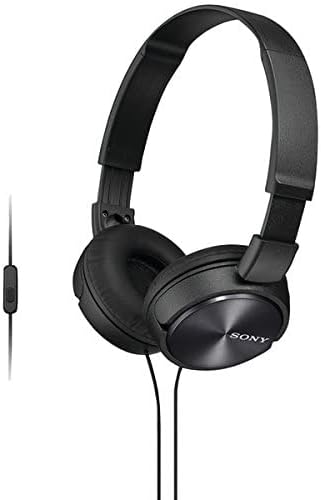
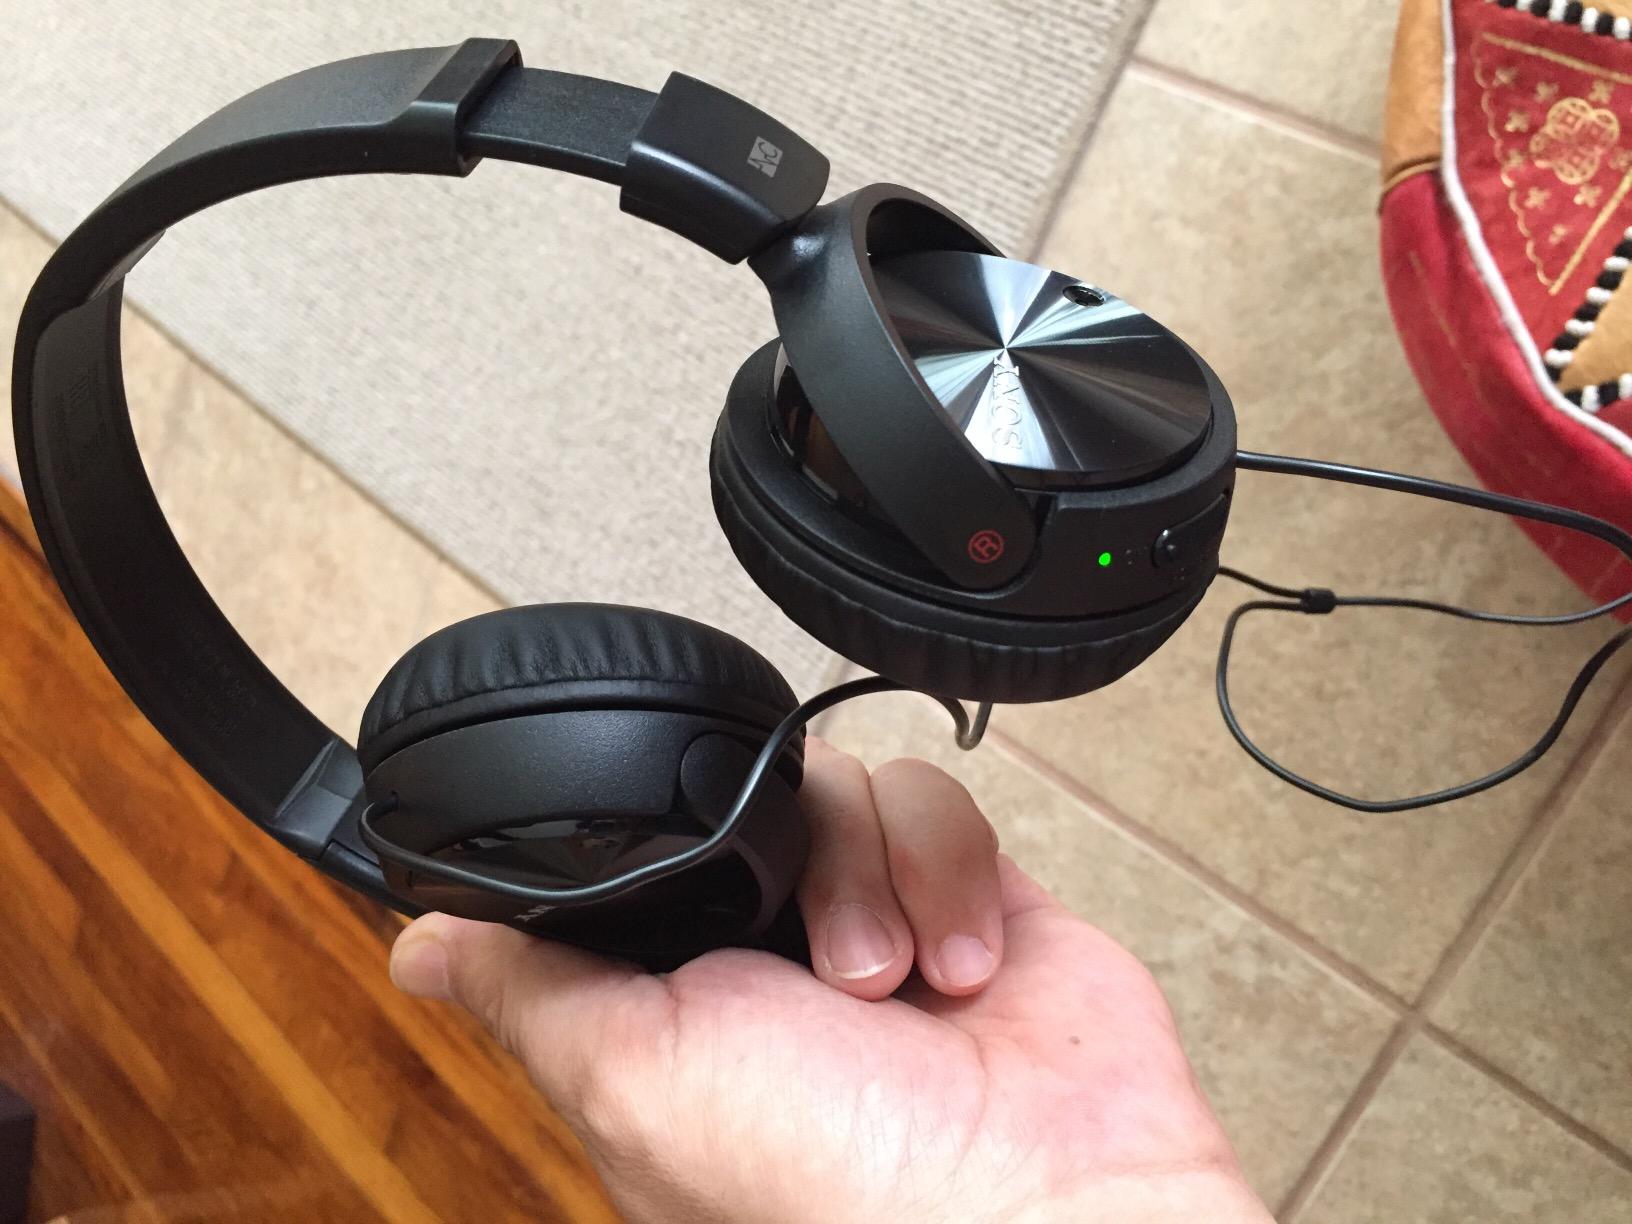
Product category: headphones
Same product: yes